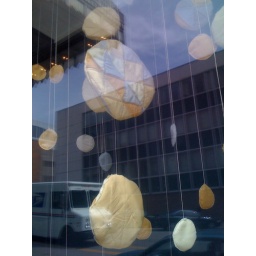
detail of my mobile installation hung in the window at the BNIM architecture building in downtown Kansas City.